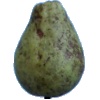
Label: Pear Stone 1